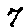
Label: 7